University of Tokyo

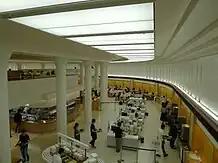
One of the refectories in Hongo, situated underground

The reconstruction of the university and its library was brought up in the fourth general assembly of the League of Nations in September 1923, where it was unanimously decided to provide support. The League is said to have been sympathetic especially because the memory of the destruction of KU Leuven in Belgium during the First World War was still fresh. The American philanthropist John D. Rockefeller Jr. personally donated $2 million (approximately $36 million in 2023). The United Kingdom formed a committee led by former Prime Minister Arthur Balfour, 1st Earl of Balfour, and made substantial financial and cultural contributions. Rockefeller Jr. and Prince Henry, Duke of Gloucester, a younger son of George V, visited the university in 1929, shortly after the new library was completed. Prince Henry's visit marked the first Great Ball (大園遊会, "Dai-Enyukai") in several years, which is now known as the May Festival (五月祭, "Gogatsusai"). A large portion of the buildings on Hongo Campus today were built during this reconstruction period, and their unique Collegiate Gothic style is known as Uchida Gothic after Yoshikazu Uchida, the architect who designed them.